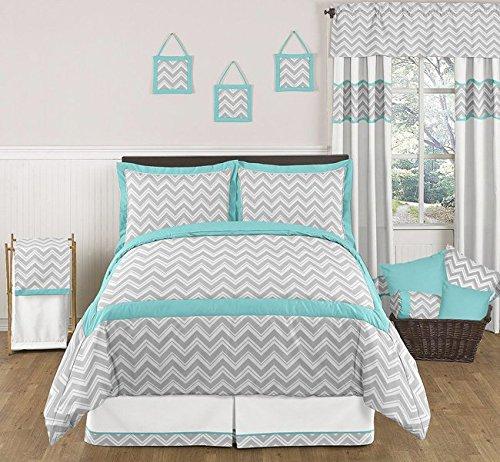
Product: Sweet Jojo Designs Turquoise and Gray Chevron Zig Zag Fabric Memory/Memo Photo Bulletin Board
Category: Baby Products | Nursery | Décor | Memory Boards
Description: Each memo board has coordinating button detail and decorative ribbon so that you can insert photos, notes, and memos.
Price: $27.99